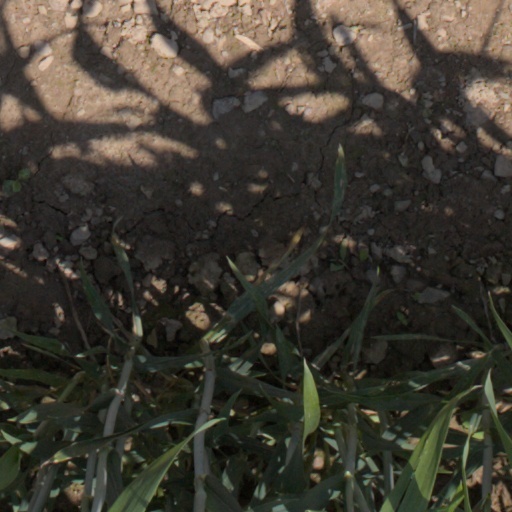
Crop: wheat